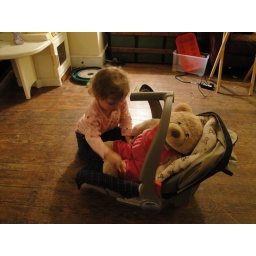
Mady putting the bear in the car seat